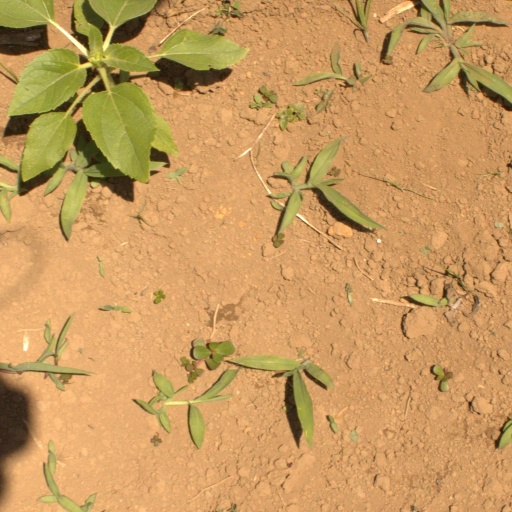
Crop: Jerusalem artichoke